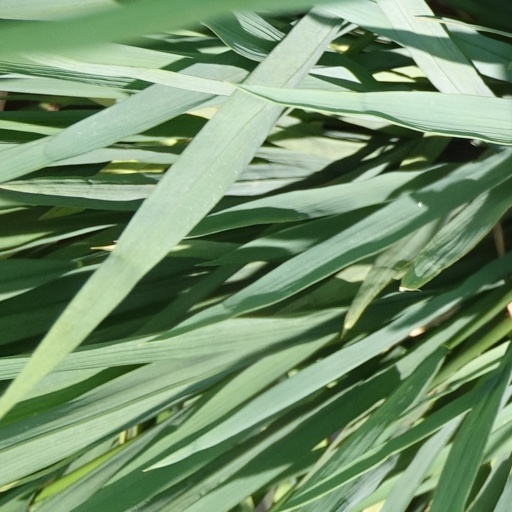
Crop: rice